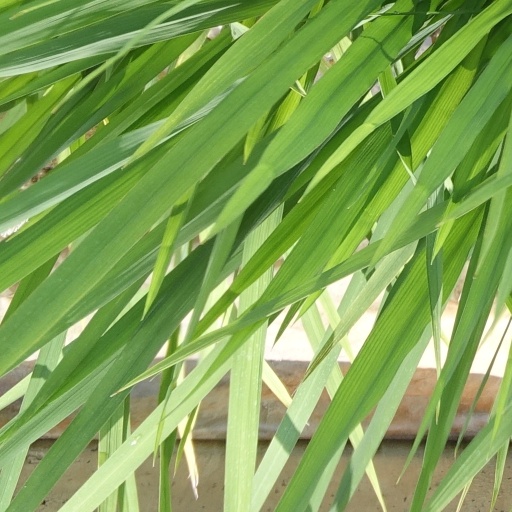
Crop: rice